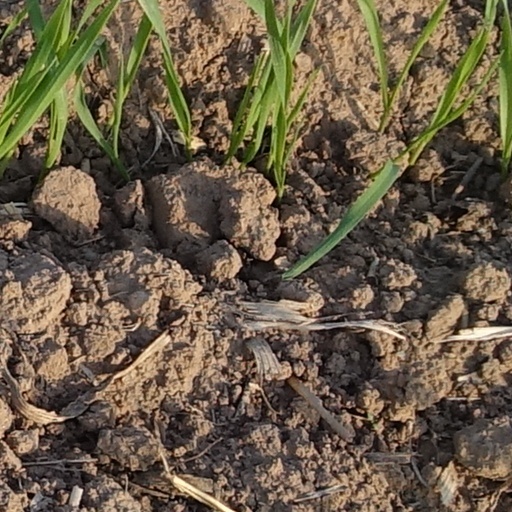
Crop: wheat